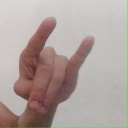
अक्षर: च